Tensilon test

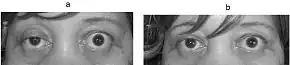
Reversal of ptosis following tensilon test in a myasthenia gravis

A tensilon test, also called an edrophonium test, is a pharmacological test used for the diagnosis of certain neural diseases, especially myasthenia gravis. It is also used to distinguish a myasthenic crisis from a cholinergic crisis in individuals undergoing treatment for myasthenia gravis. The test has fallen out of use due to suboptimal sensitivity and specificity as well as associated adverse risks. Edrophonium is no longer available in the United States and many other countries as of 2018.